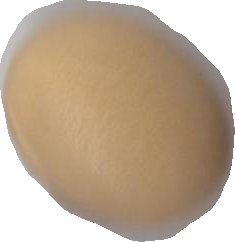
Variety: Anjasmoro